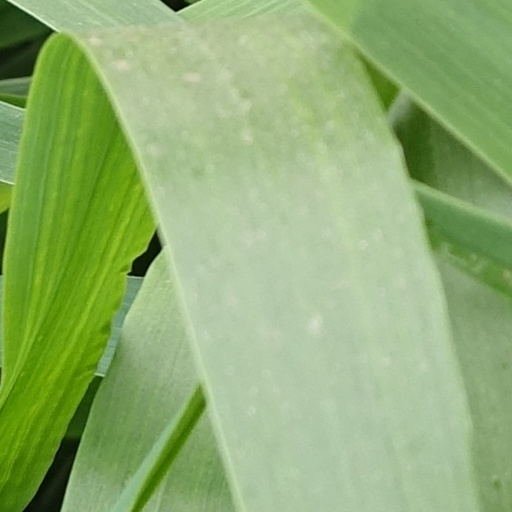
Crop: wheat